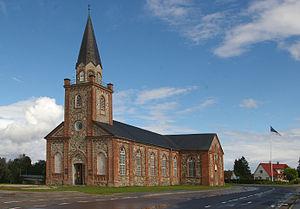
Cet article donne une liste d'églises en Estonie.